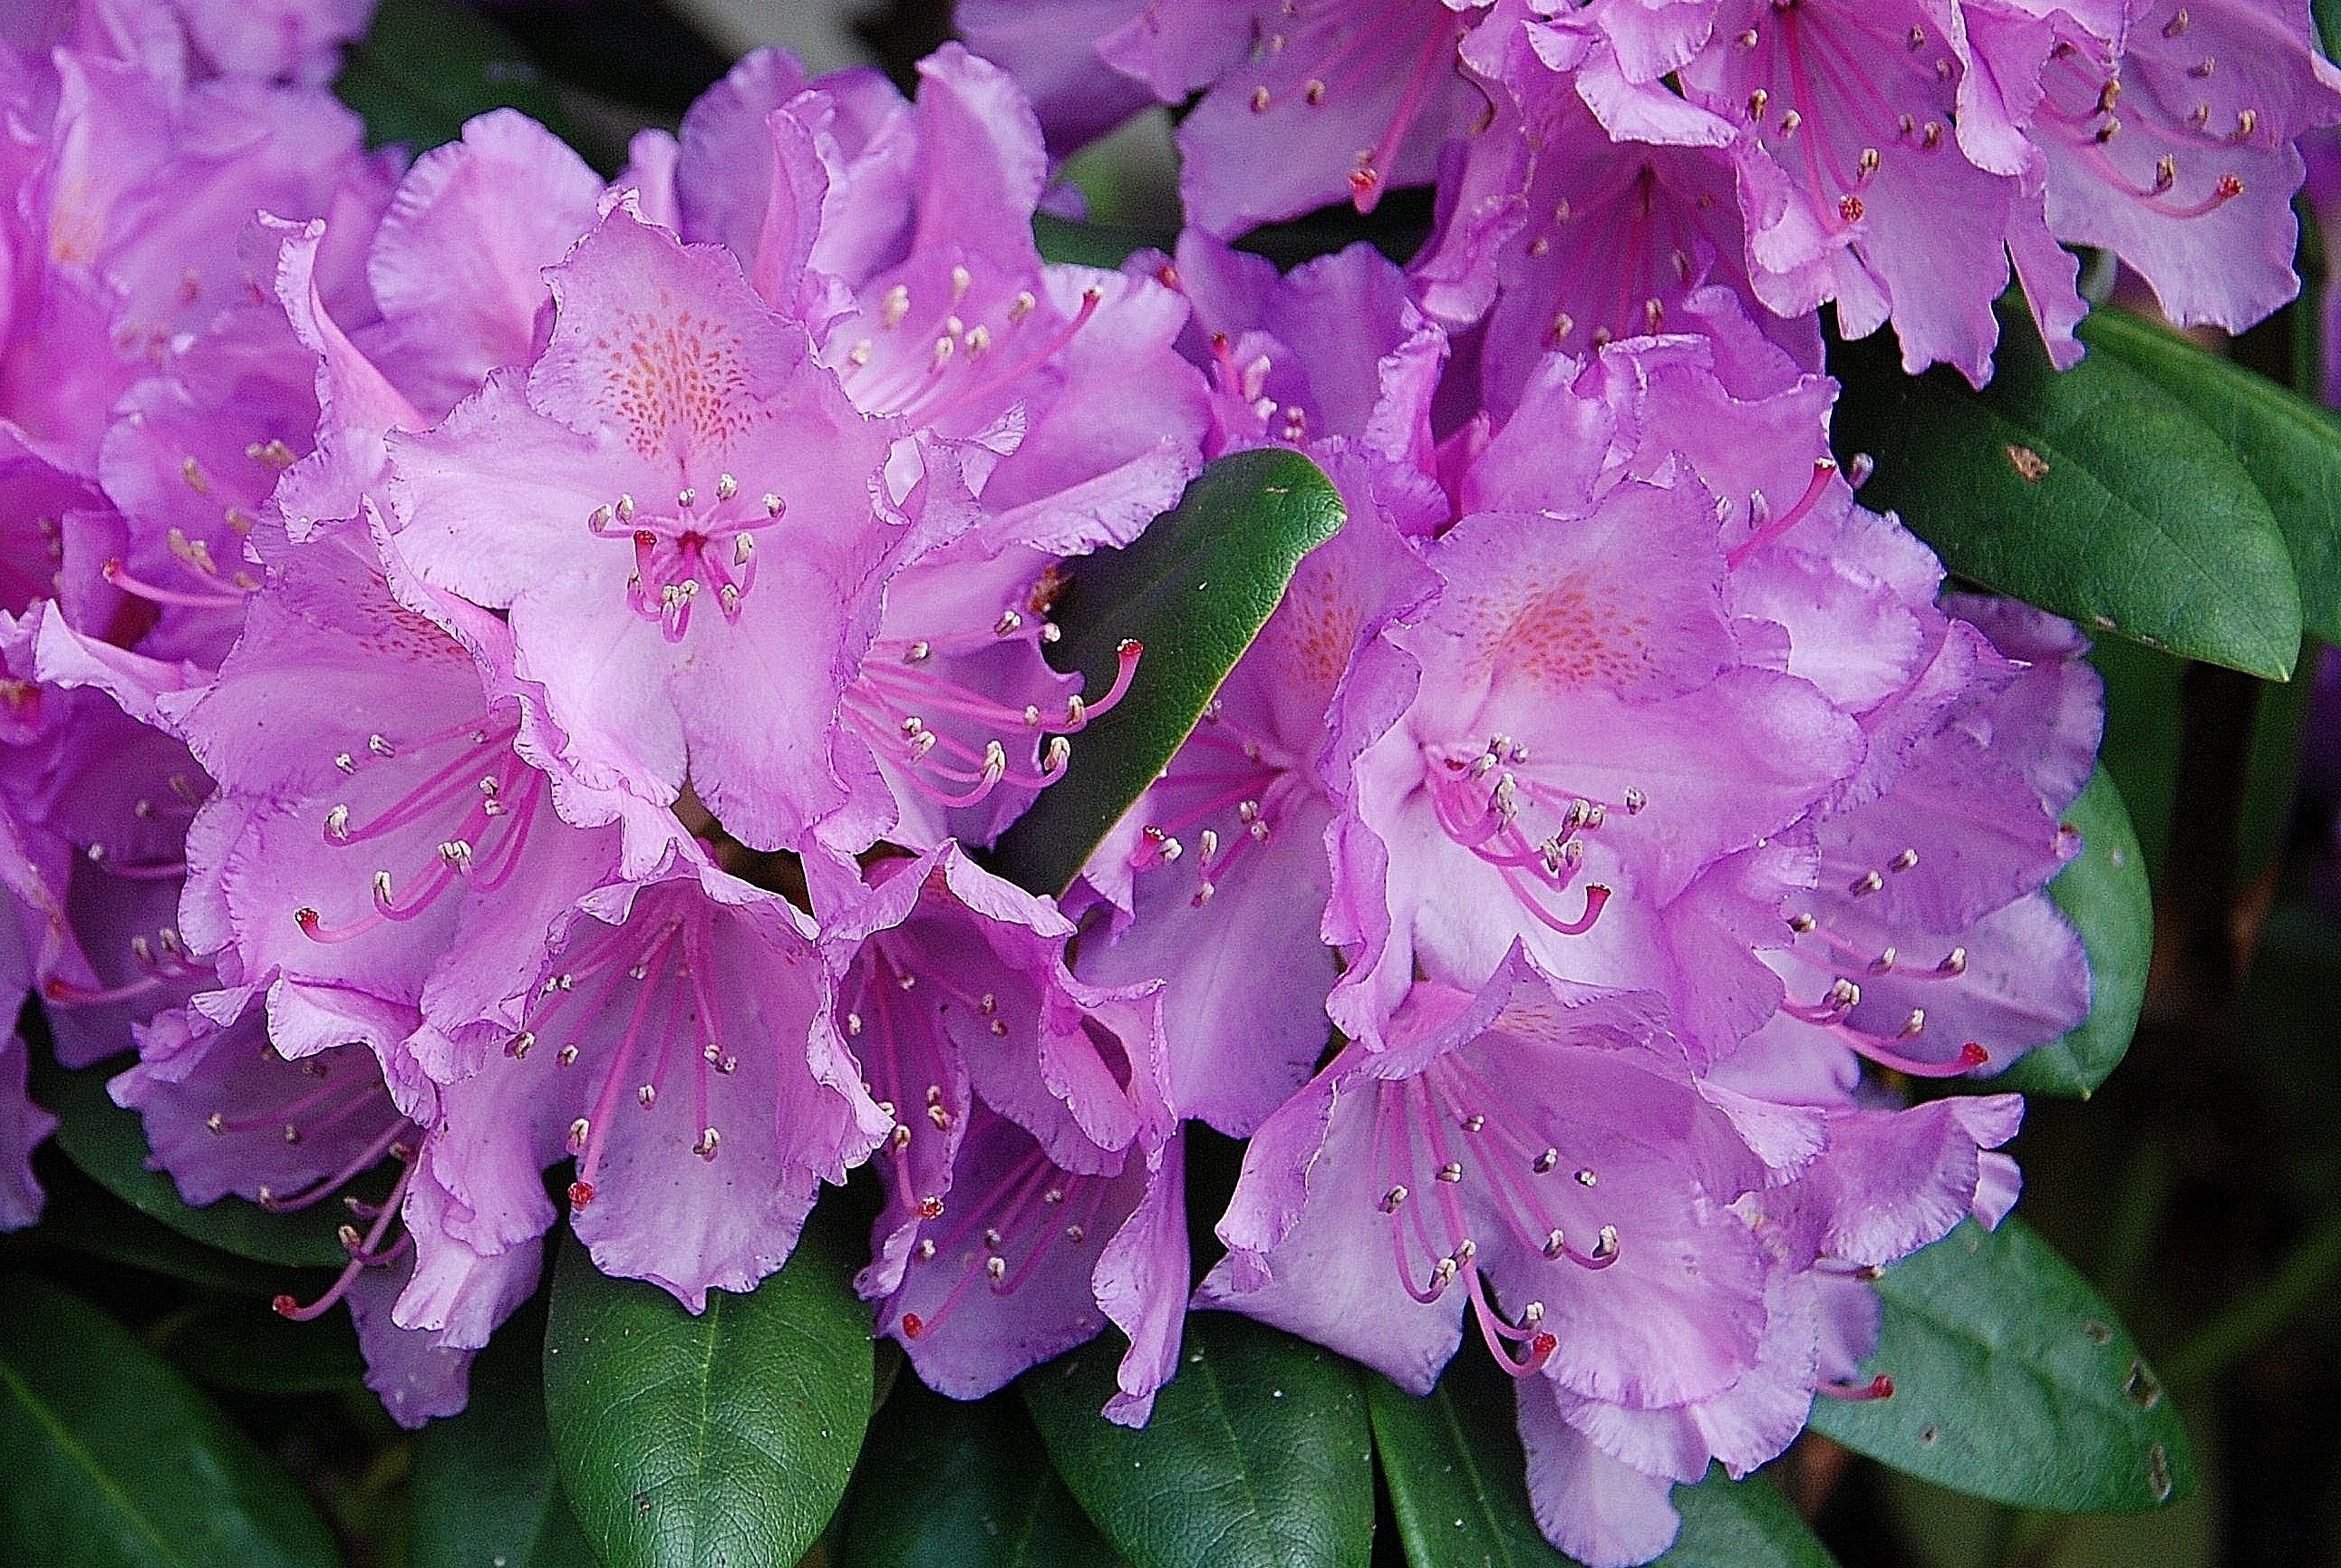
nature, blossom, plant, white, leaf, flower, purple, petal, bloom, summer, floral, love, green, red, macro, natural, fresh, romance, romantic, blue, colorful, yellow, pink, wedding, marriage, flora, flowers, leaves, background, shrub, rhododendron, beauty, passion, flowery, green leaf, flowering plant, velvety, woody plant, land plant